Otto Otepka

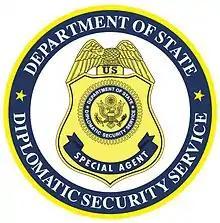
Seal of the Diplomatic Security Service / Formerly SY & Bureau of Secret Intelligence

Otto F. Otepka (May 6, 1915 – March 20, 2010) was a Deputy Director of the United States State Department's Office of Security in the late 1950s and early 1960s. He was fired as the State Department's chief security evaluations officer on November 5, 1963; he had furnished classified files to the United States Senate Subcommittee on Internal Security. Otepka was later appointed by Richard Nixon to a position on the Subversive Activities Control Board; he retired in 1972.